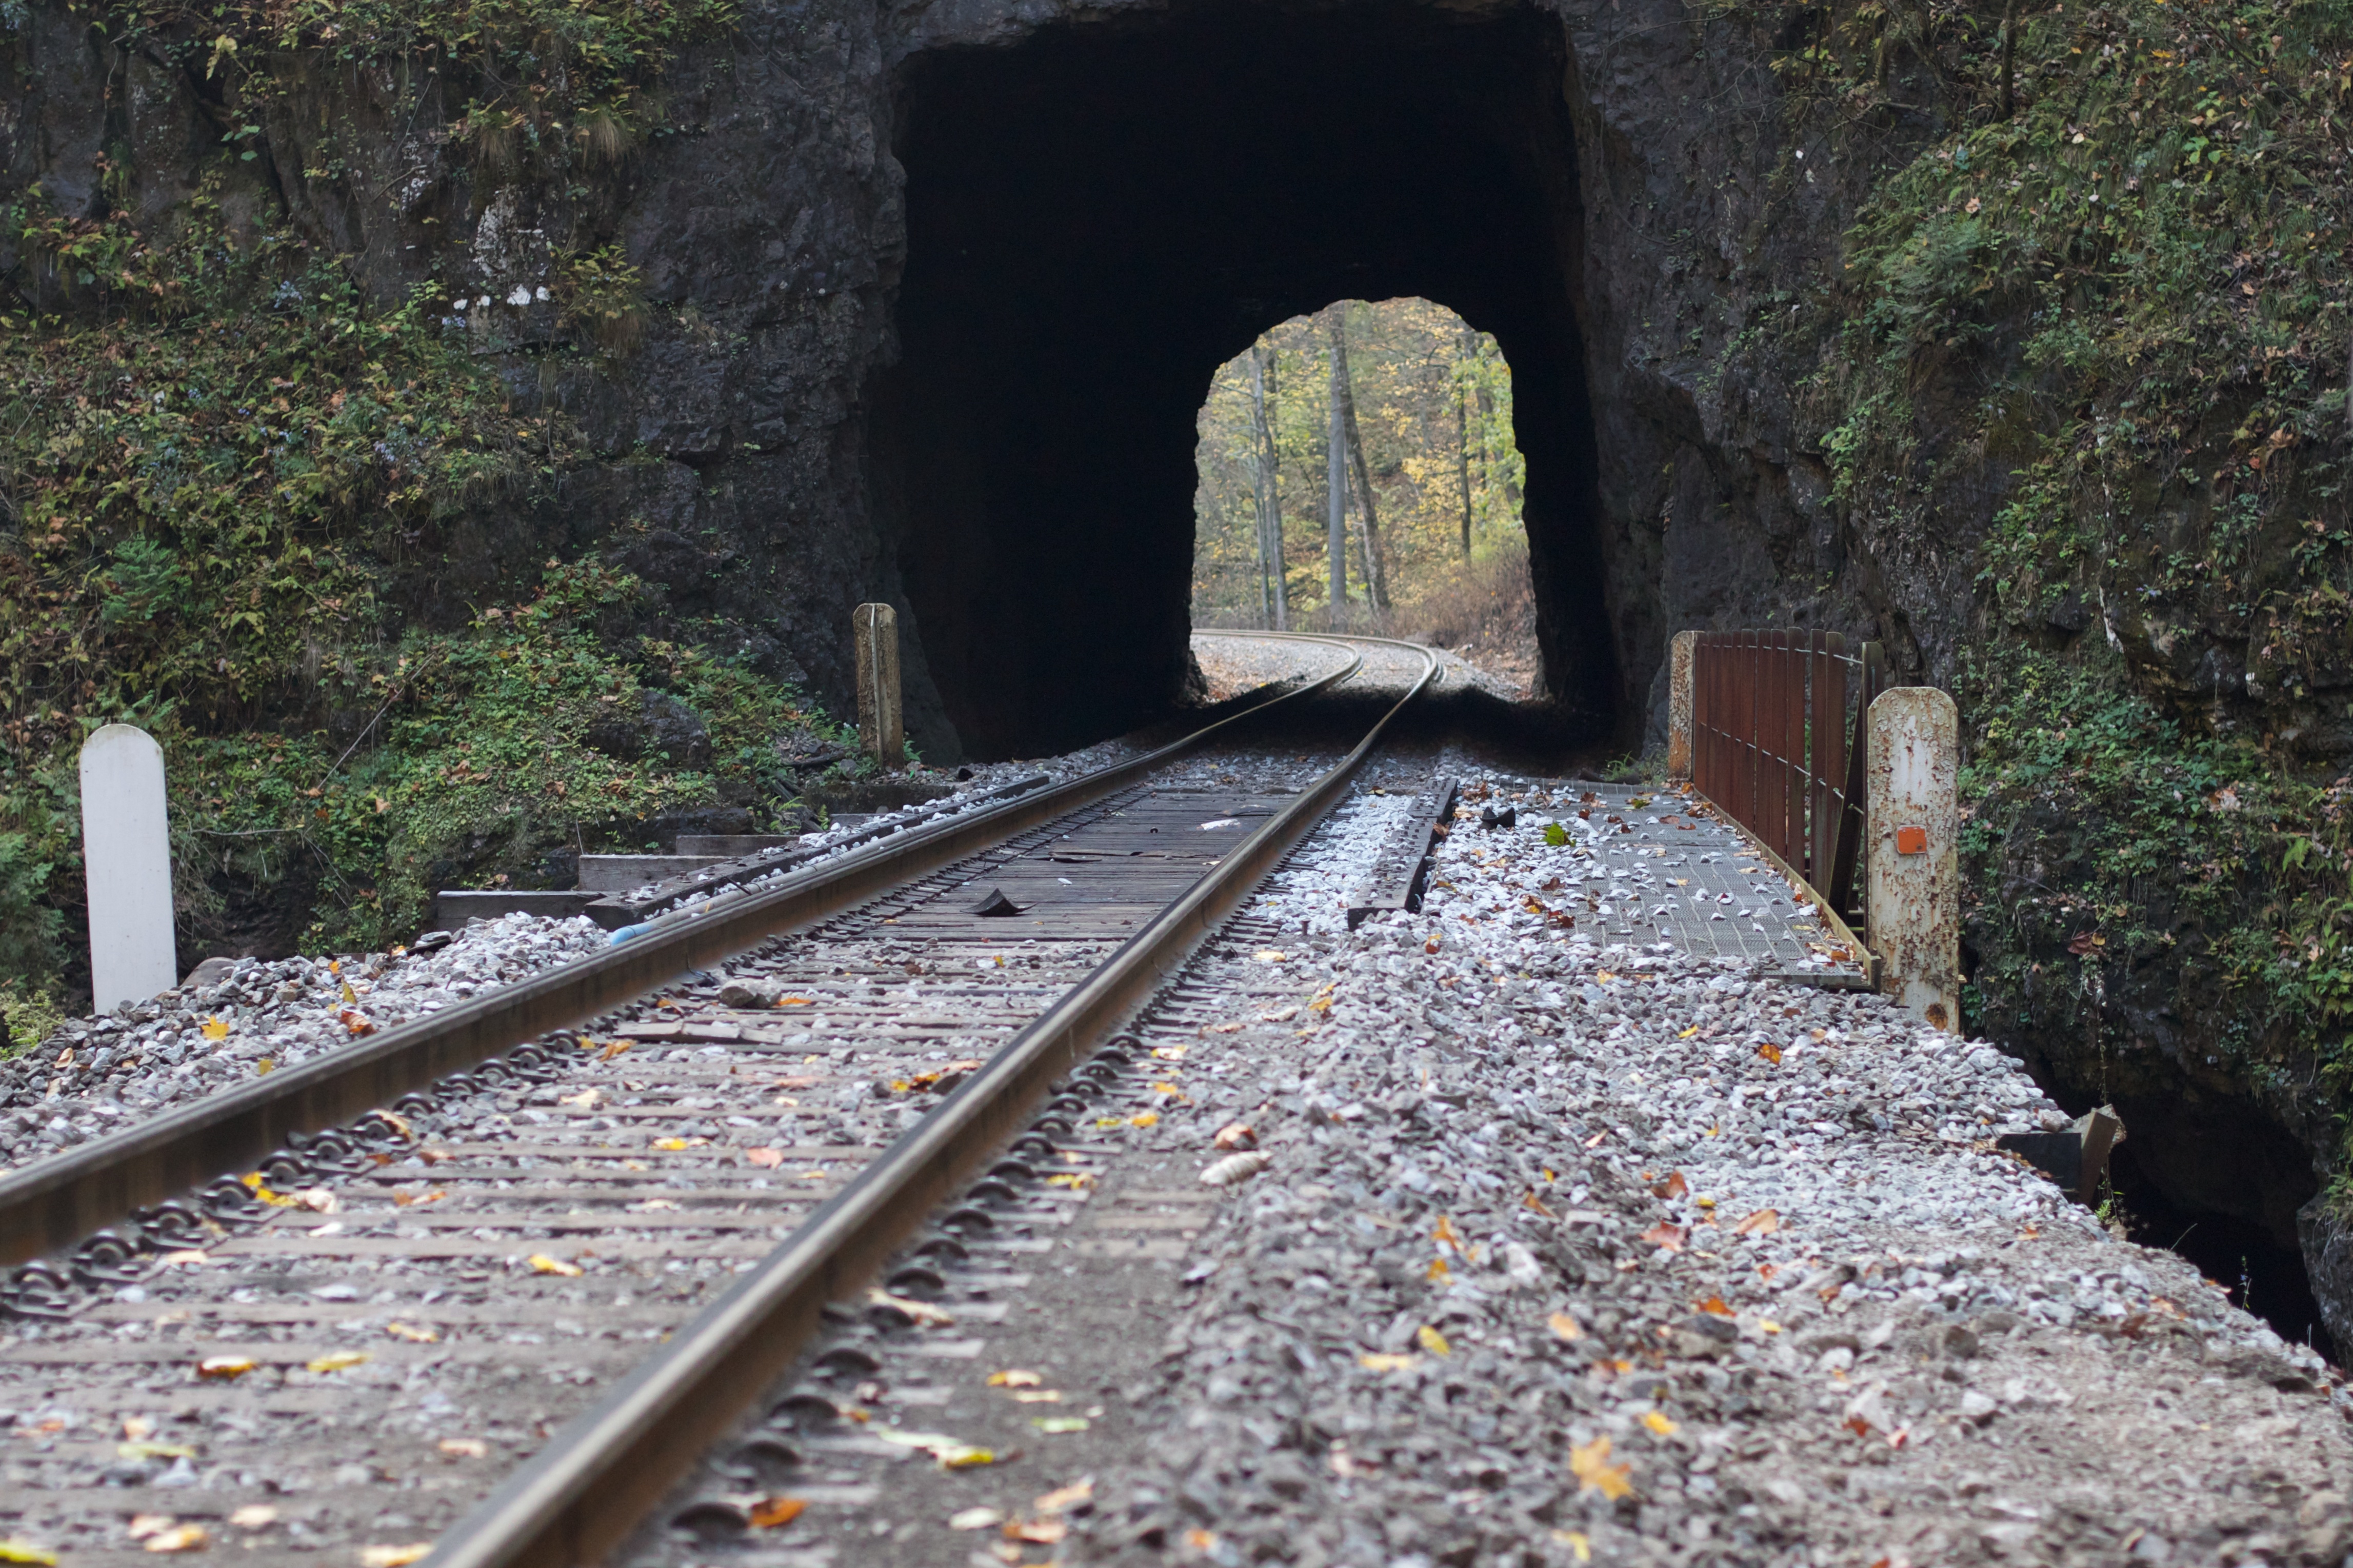
track, bridge, tunnel, transport, vehicle, lane, infrastructure, odyssey, unplugd, rail transport, rolling stock